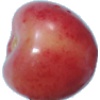
Label: cherry_rainier